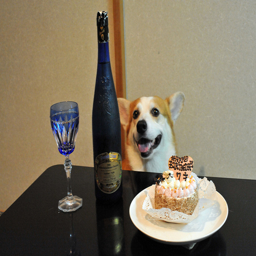
A dog is looking at a bottle of sake.
A dog looks at a bottle of champagne and dessert.
A dog standing by table with wine and cake on it.
A dog is looking up over a black table with cake.
A dog is looking at a table set with a mini birthday cake and wine.